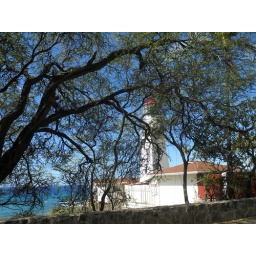
I love the blue sky in this photo